Tite (football manager)

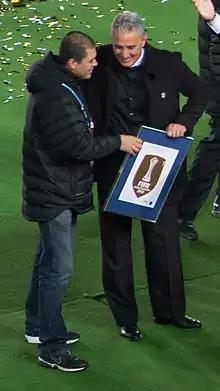
Tite in 2012

Entering the 2012 FIFA Club World Cup as the reigning South American champions, Corinthians earned a berth in the semi-finals against Egyptian club Al Ahly, the reigning 2012 CAF Champions League champions. Edging the Africans 1–0, Tite's defensive, possession-based tactics were called into question, especially after the tense second half of the game which saw the Egyptians create many goalscoring chances.